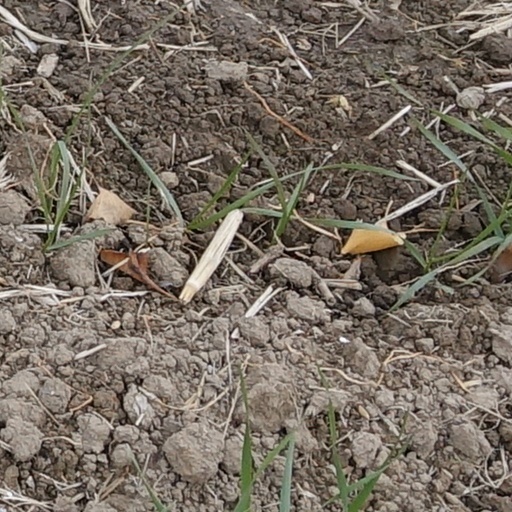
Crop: wheat